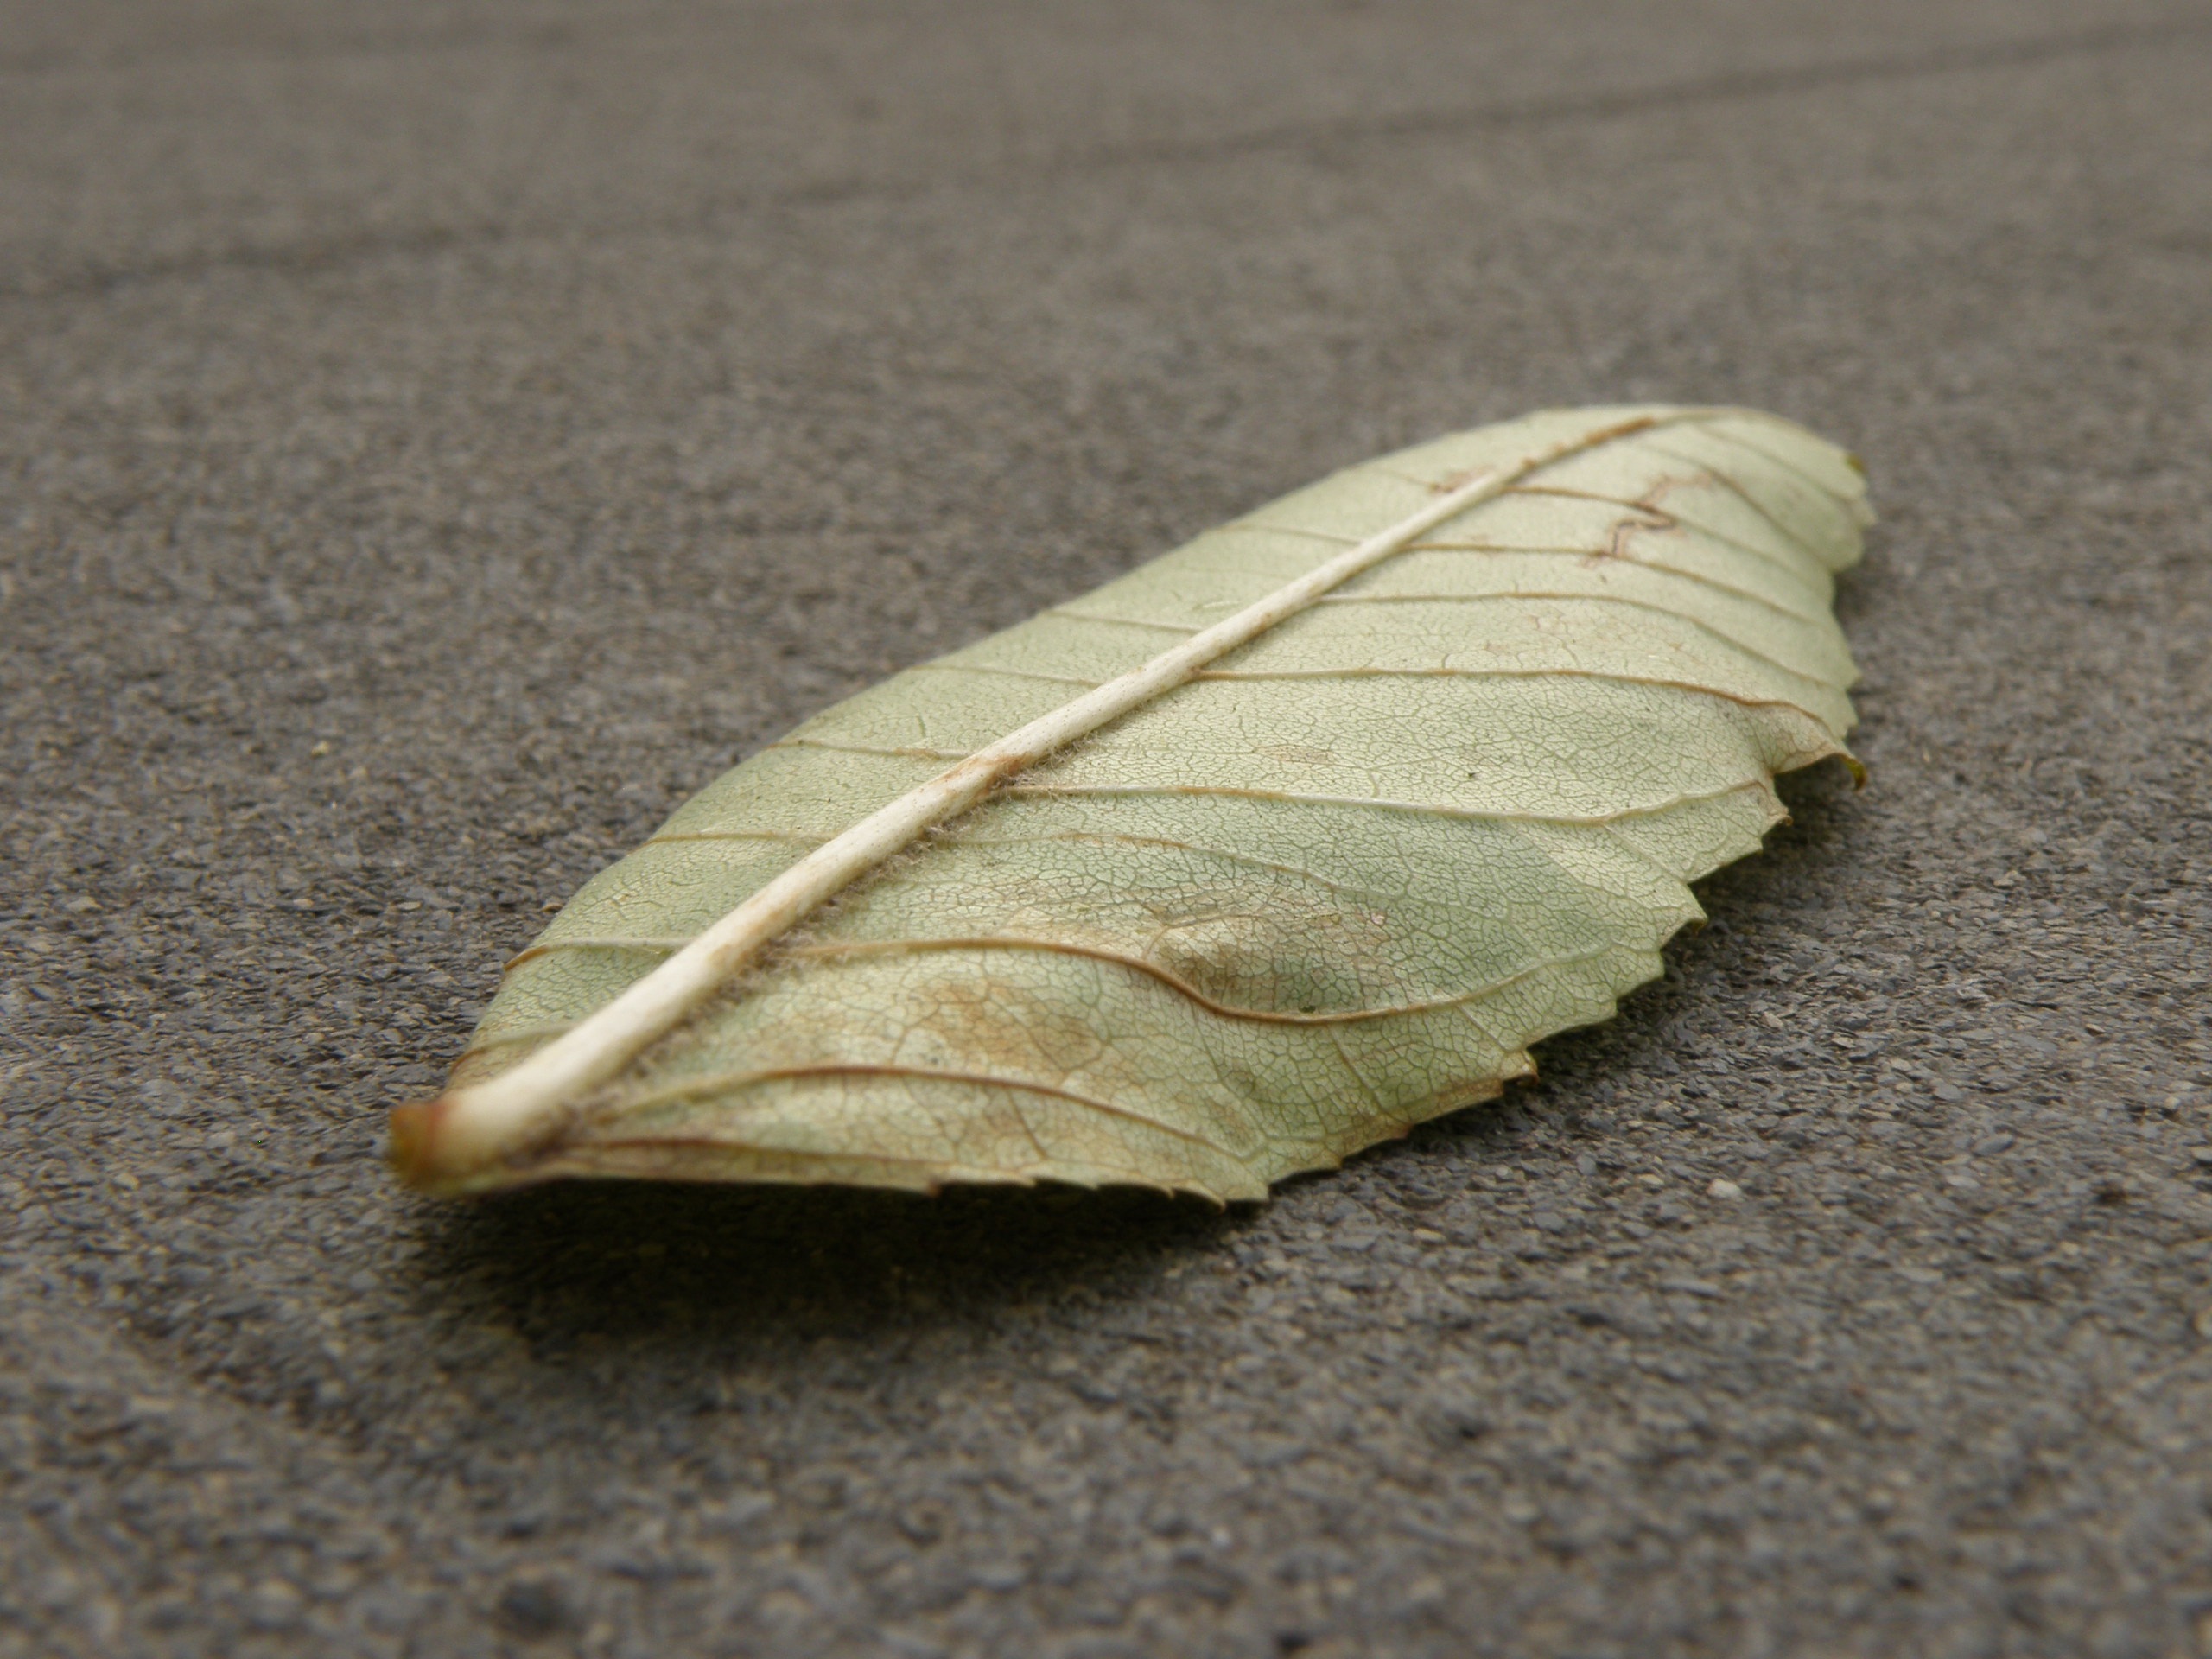
wing, plant, wood, leaf, green, insect, moth, ash, close up, sheet, detail, colored, macro photography, moths and butterflies